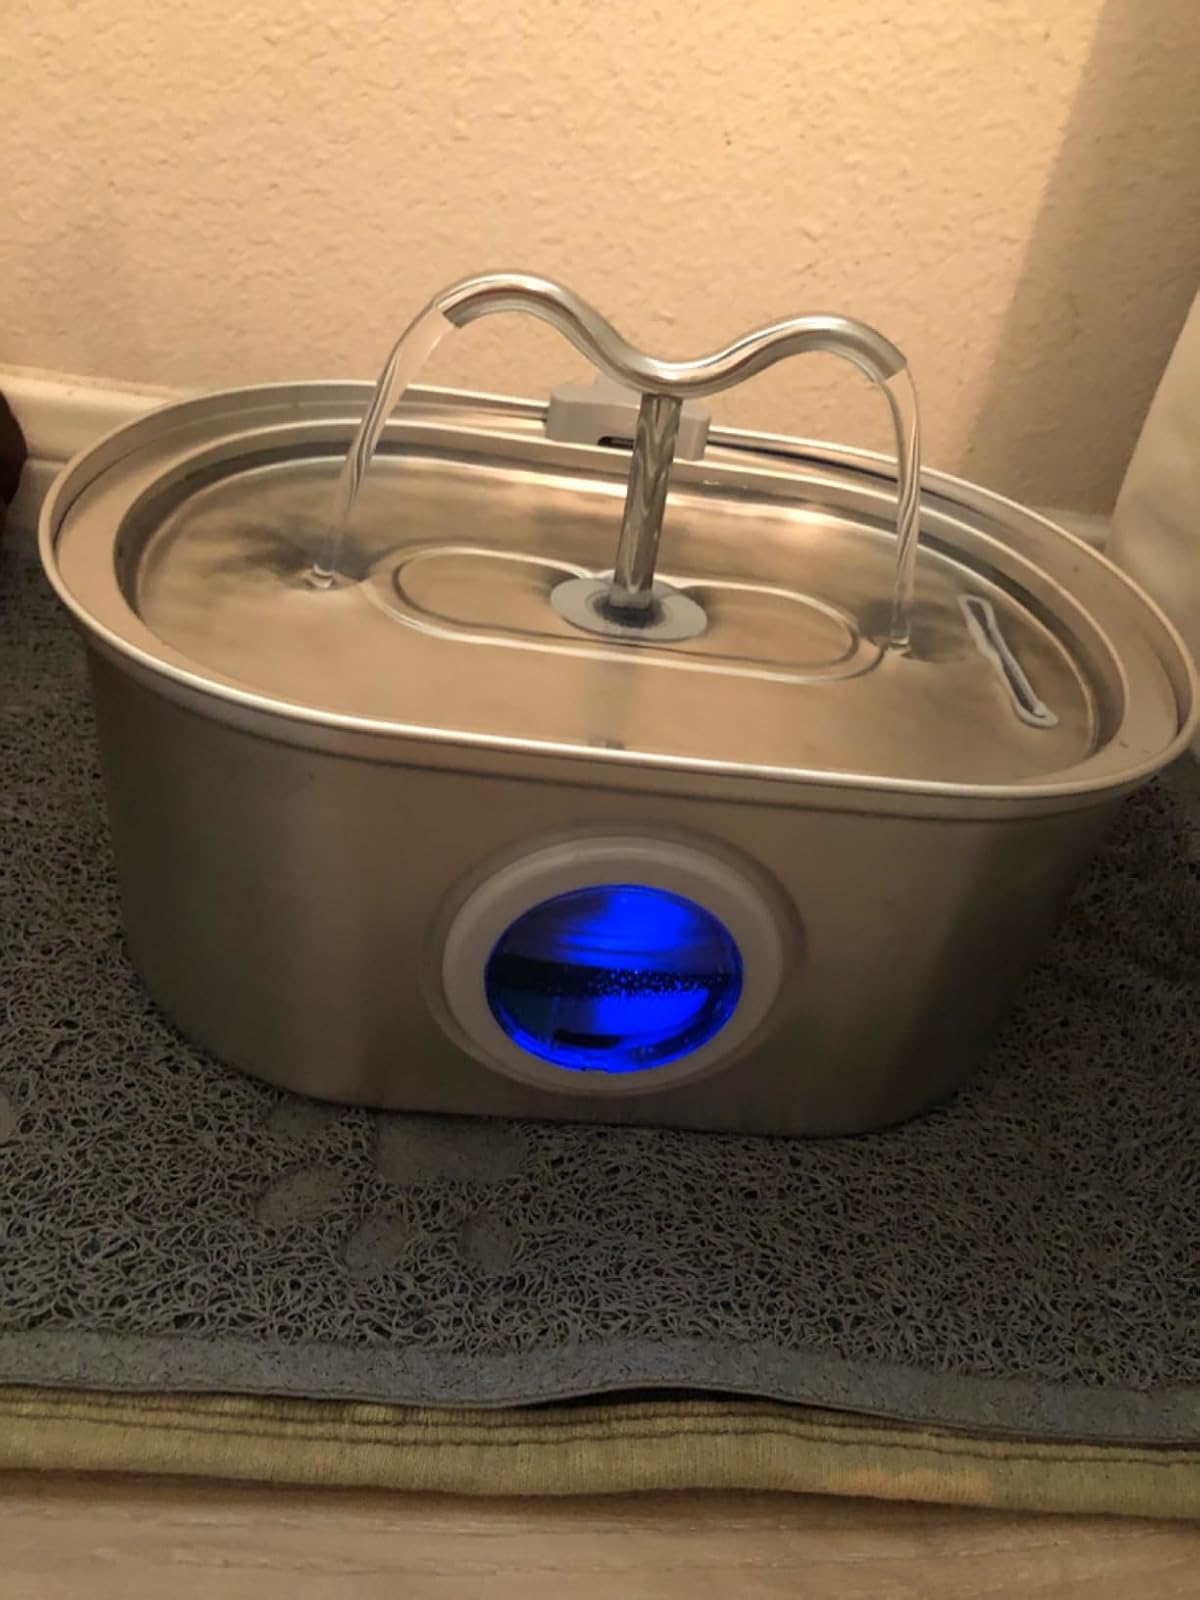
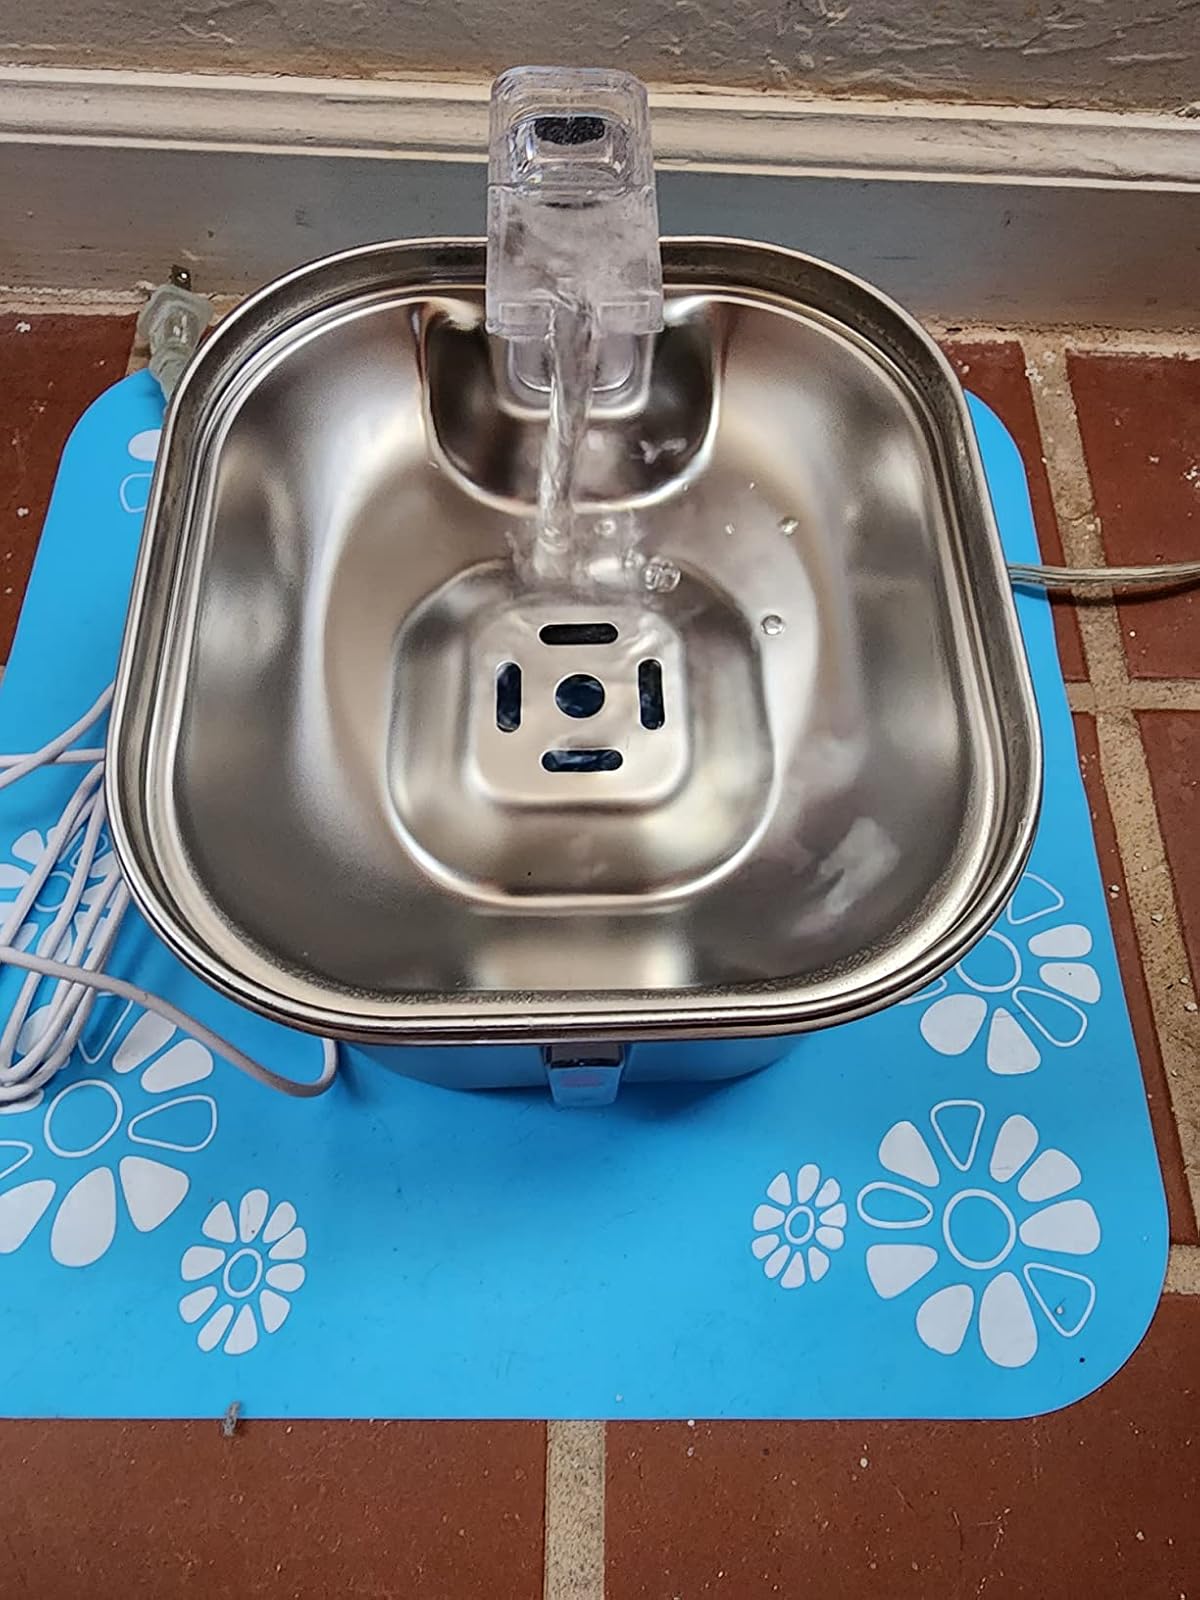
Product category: items_bowl
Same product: no